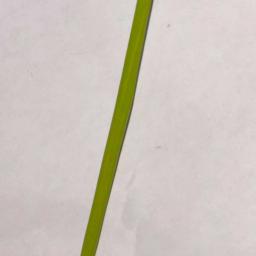
Label: Rice___Healthy